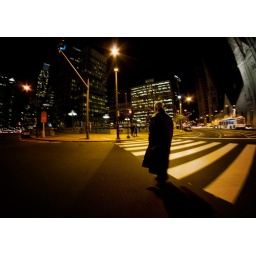
Candid street light capture while walking around Broad Street in Philadelphia